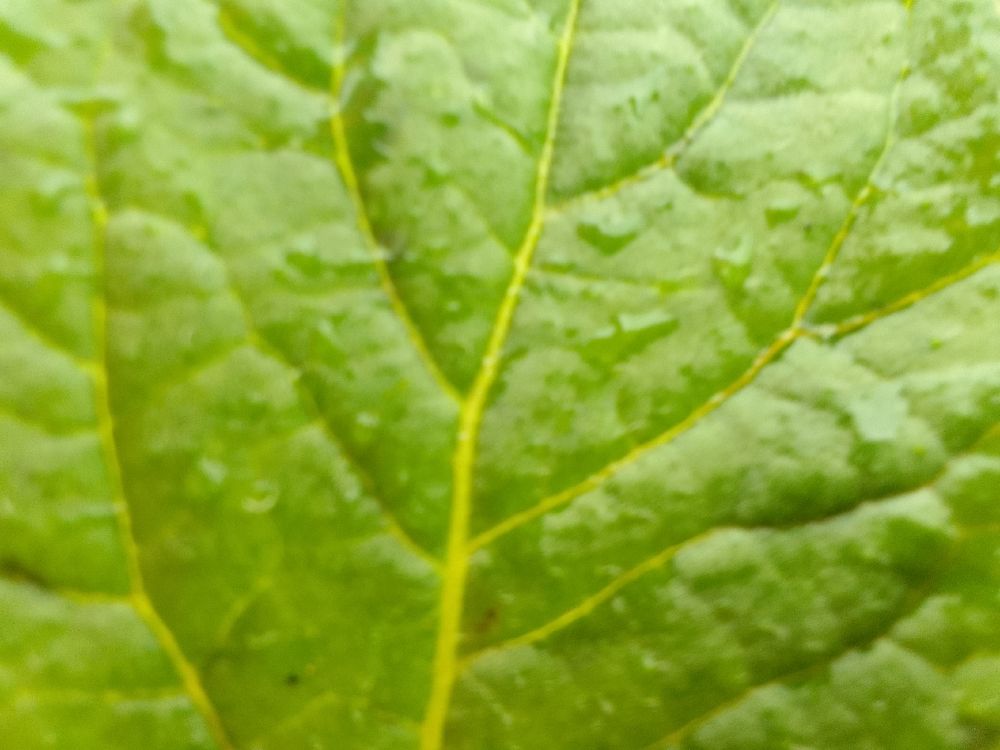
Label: Healthy